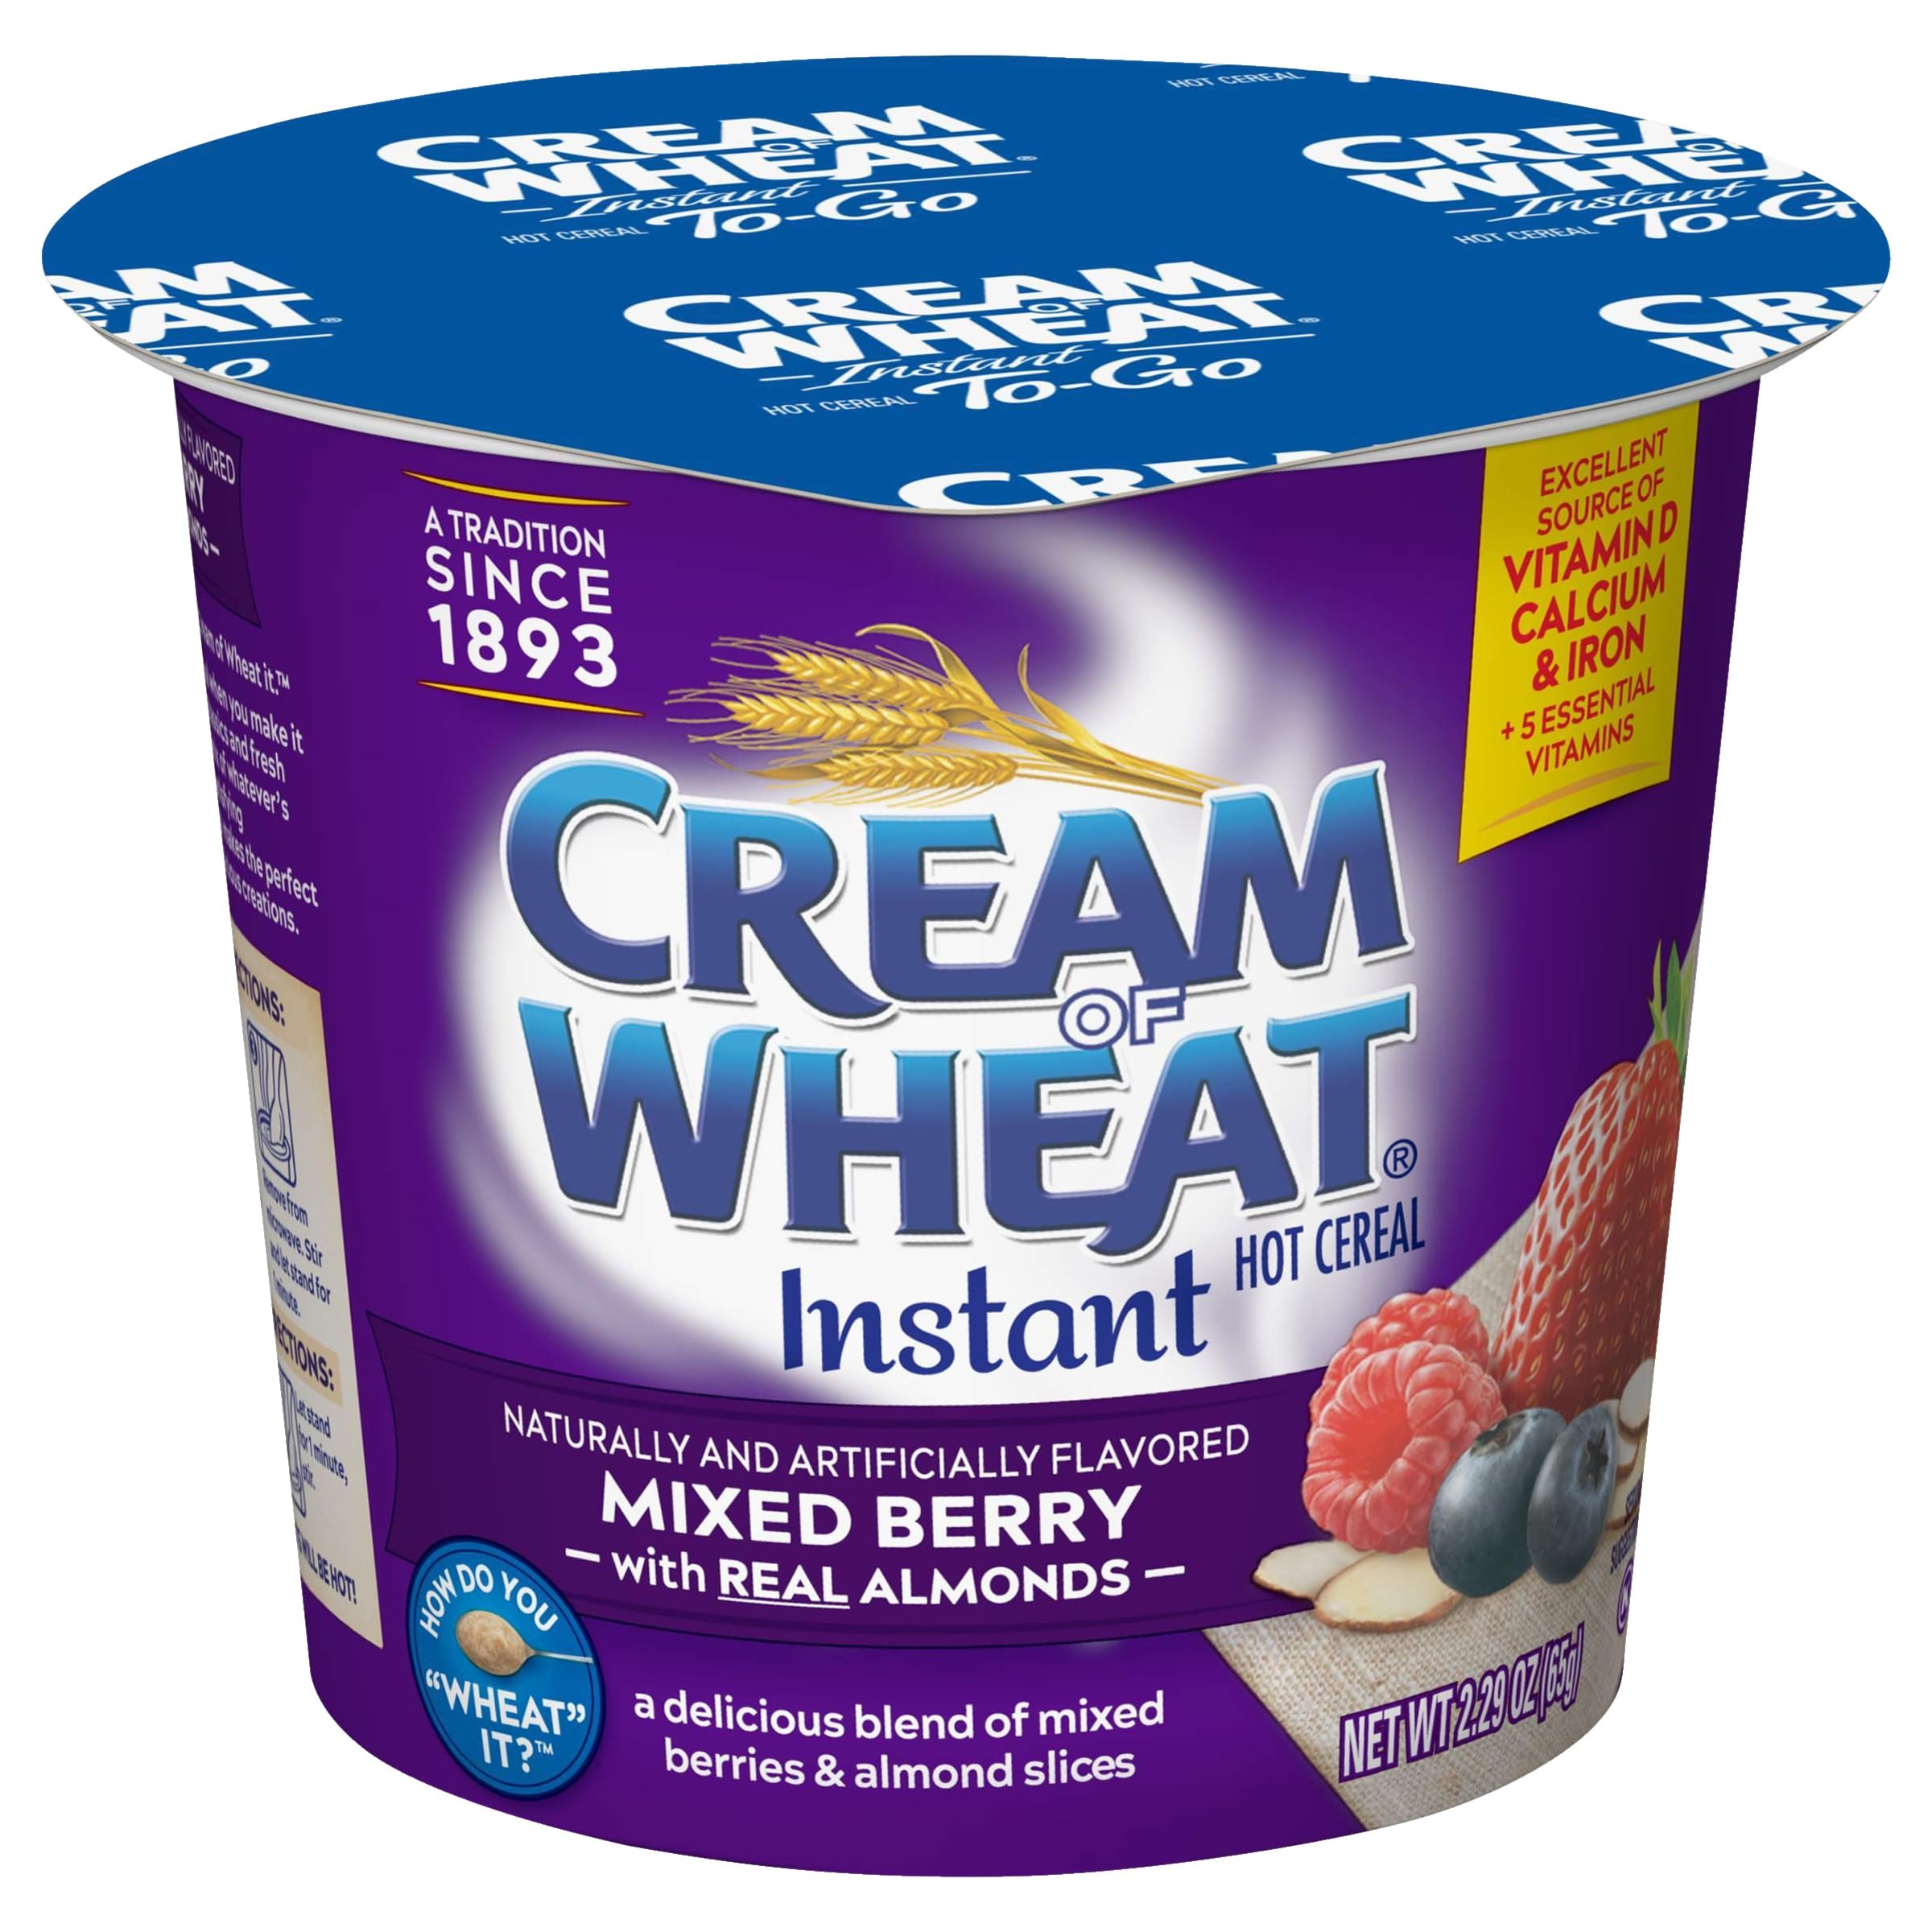
Item Name: Cream of Wheat Instant Hot Cereal To-Go Cups, Mixed Berry with Almonds, 2.29 Ounce (Pack of 6)
Bullet Point 1: A great comfort food
Bullet Point 2: Delicious breakfast on the go
Bullet Point 3: An excellent source of iron
Bullet Point 4: Wholesome and nutritious
Bullet Point 5: Made in the USA
Bullet Point 6: Kosher
Value: 13.74
Unit: Ounce

Price: 26.98